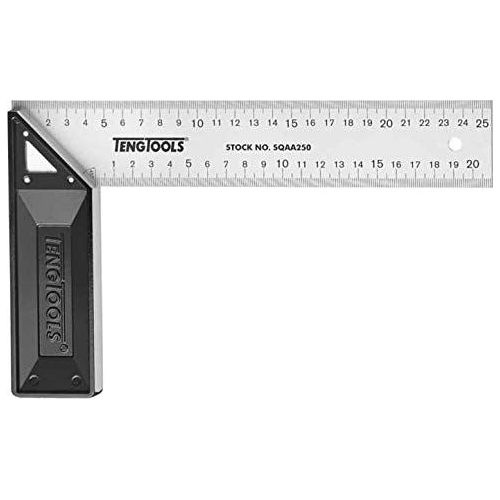
Teng Tools Try Square Aluminium 200mm
Stainless steel blade with an anodised aluminium stock. Blade measures 1.5 x 45mm with the stock being 18mm wide. Milled working surface with deep etched markings. Highly resistant to wear
Brand: Teng Tools
Category: Hardware > Tools > Measuring Tools & Sensors > Squares > Try Squares